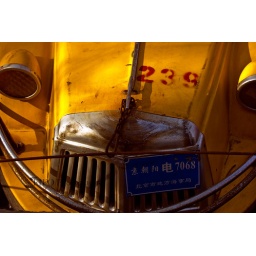
Beijing, yellow boat in Chaoyang Park